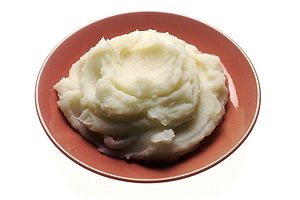
Kartoffelmos
En tallerken kartoffelmos
Kartoffelmos er en kendt ret i de fleste danske hjem. Kartoffelmos bruges i det meste som tilbehør til mange sammenkogte retter, fx gullasch og bankekød. Kartoffelmos består af kogte mosede kartofler, som bliver rørt op med mælk og smør og smages til med salt og peber.